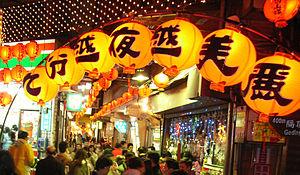
Jiufen, Jioufen ou Chiufen fait partie de la région montagneuse de Ruifang, un des districts de New Taipei près de Keelung, sur la côte nord-est de Taïwan.